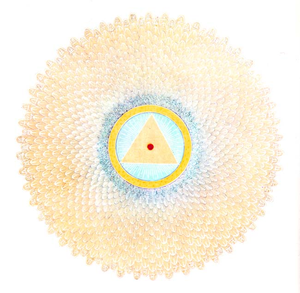
Sahasrāra est le septième chakra majeur du tantrisme hindou, et plus particulièrement du hatha yoga. Littéralement, sahasrāra peut se traduire par « lotus aux mille pétales ».